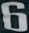
Number: 6